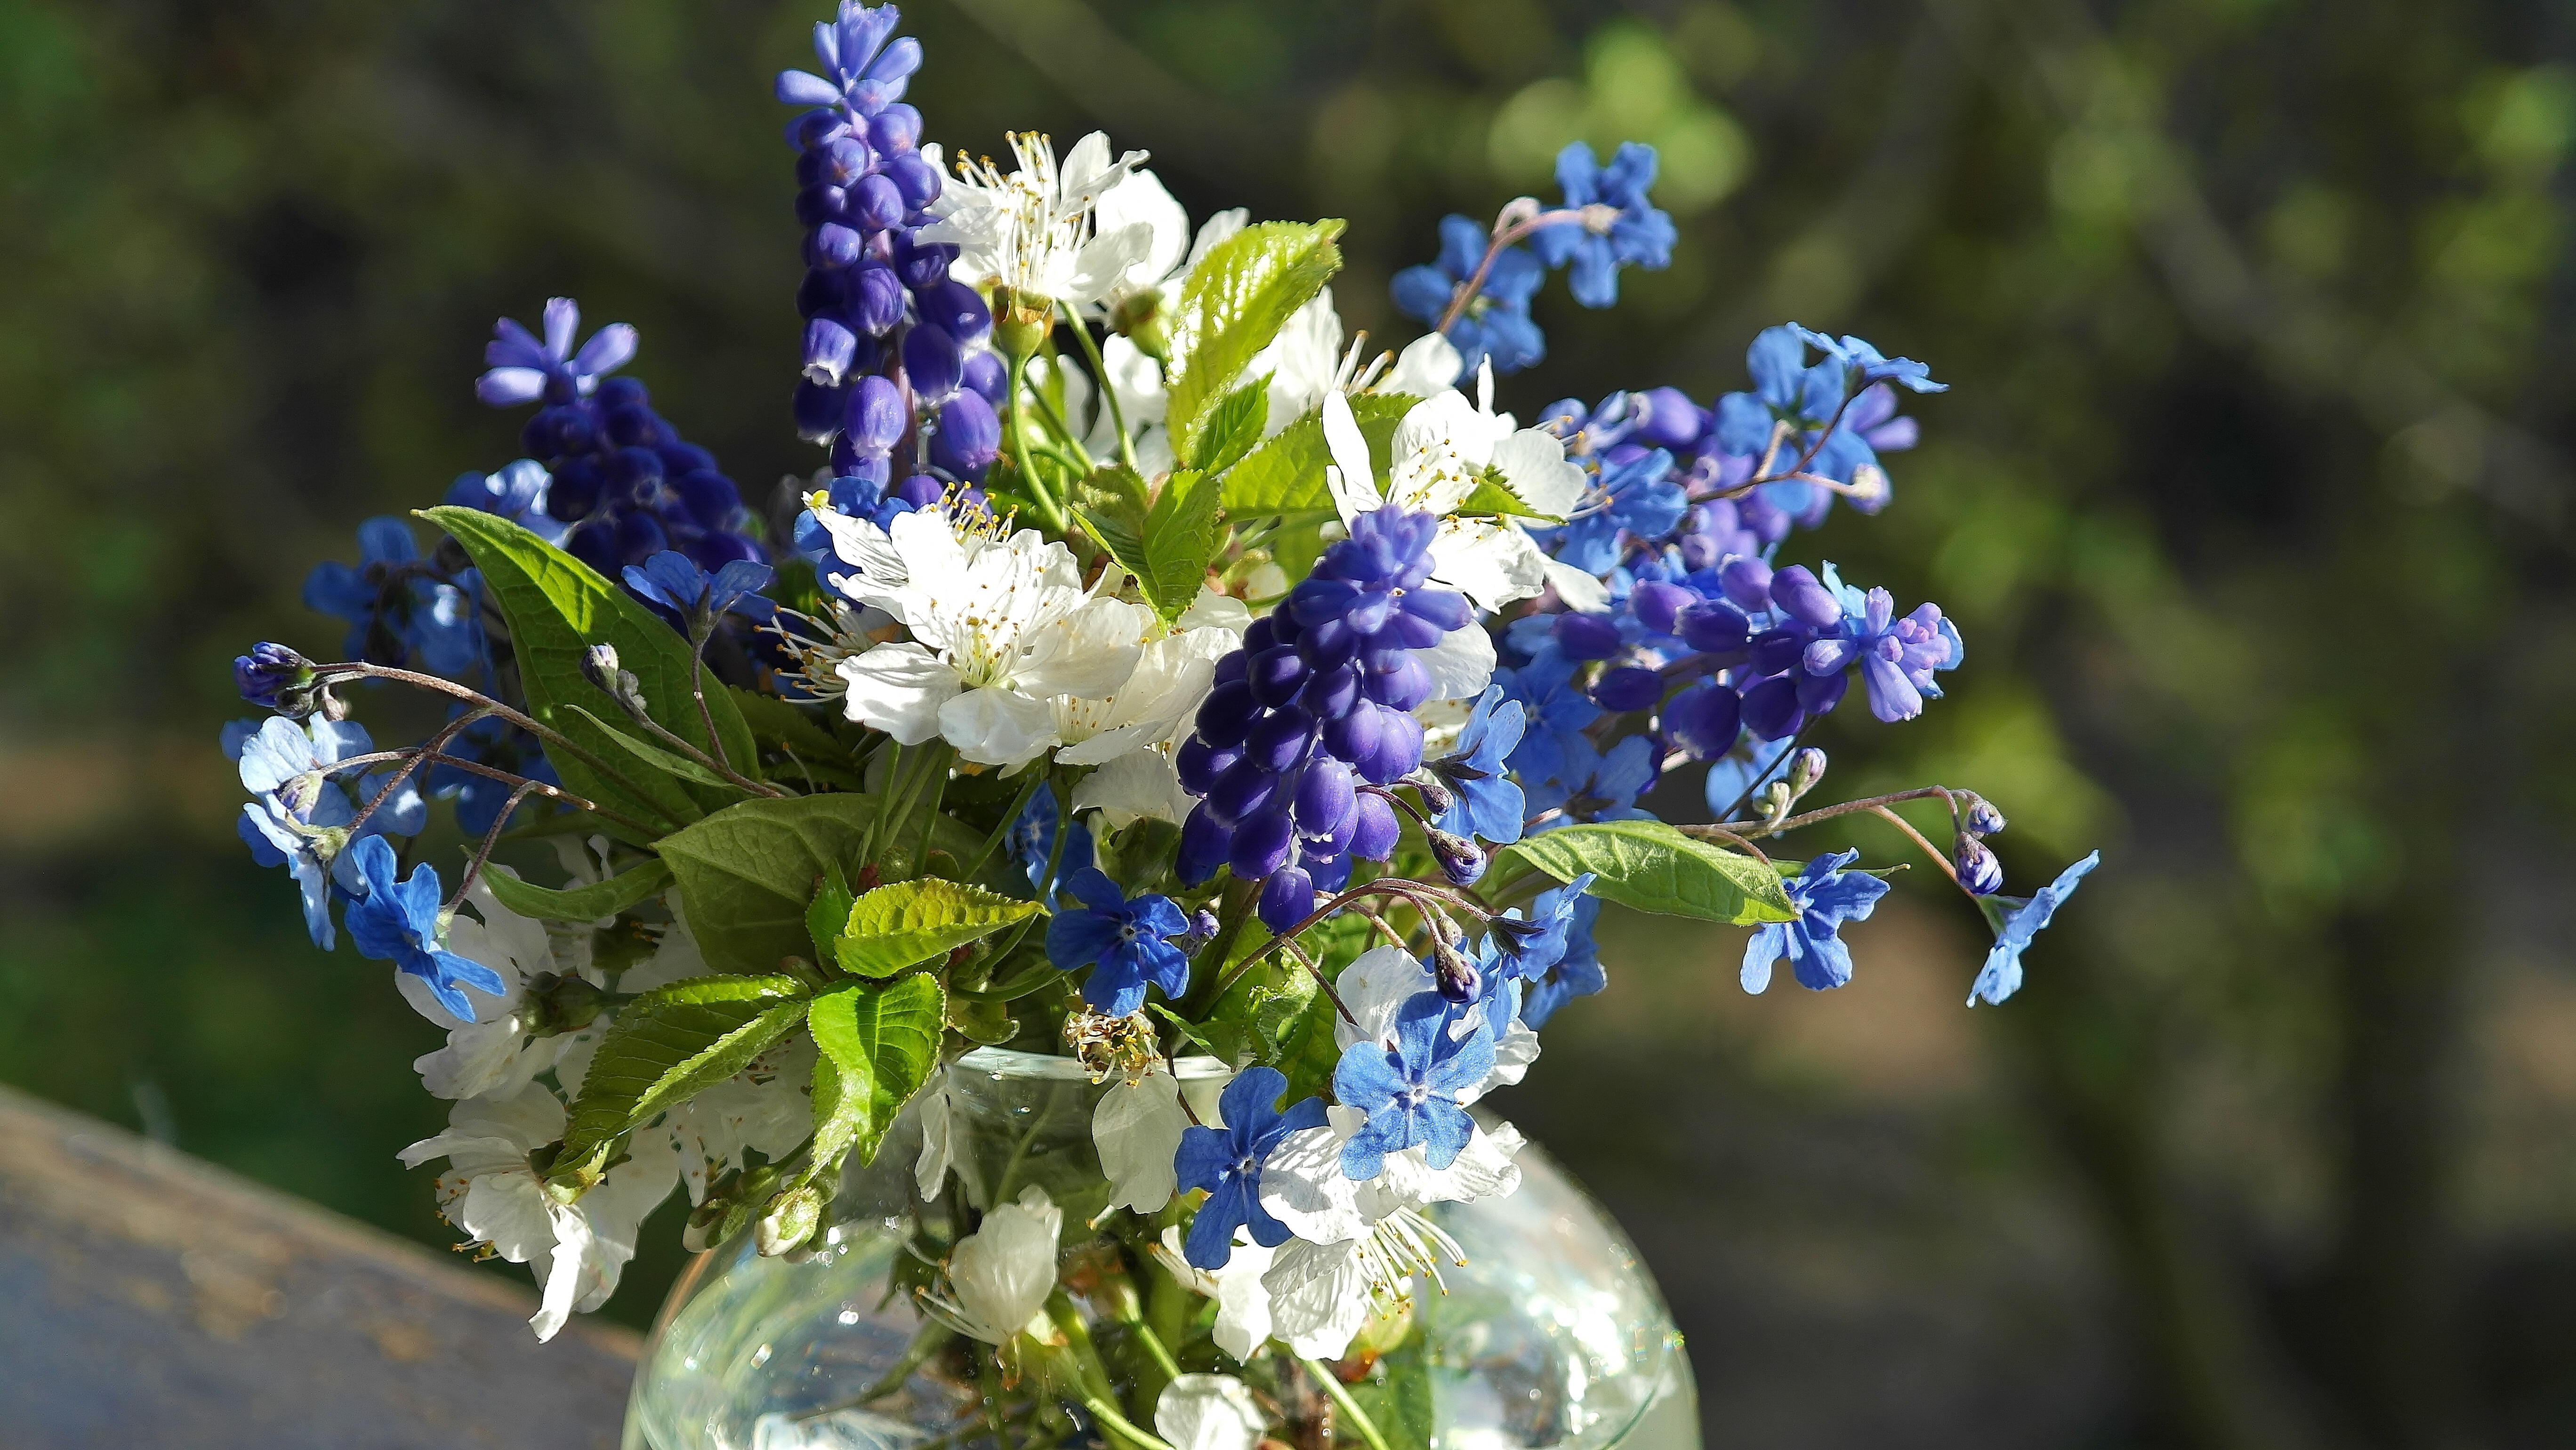
water, nature, blossom, plant, white, flower, purple, bouquet, vase, spring, herb, color, botany, blue, colorful, close, flora, wildflower, flowers, forget me not, creativity, muscari, bouquet of flowers, bouquets, macro photography, flowering plant, delphinium, sour cherry, flower bouquet, flower vase, land plant